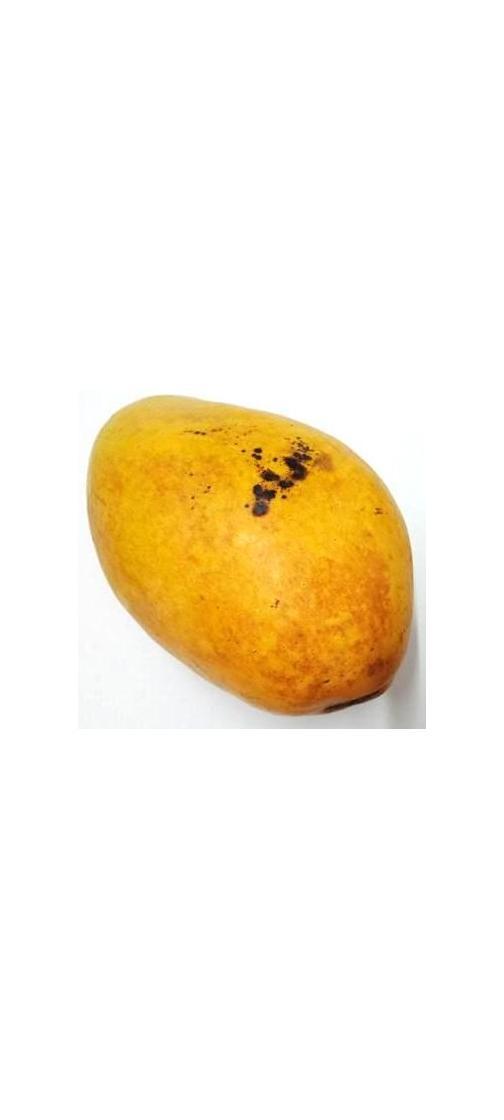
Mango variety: Bari-11